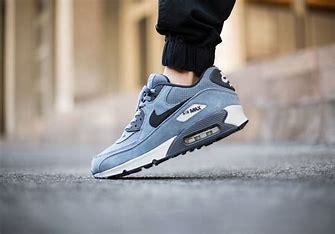
Brand: Nike
Model: Air Max 90 Leather